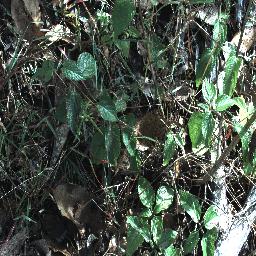
Label: lantana